14th Canadian Hussars

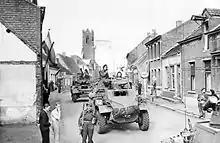
Canadian (likely from 8 Recce) Humber (foreground) and Daimler (background) armoured cars during the Scheldt Campaign, Putte, on the Dutch–Belgian border, 11 October 1944

8 Recce spent the first three years of its existence involved in training and coastal defence duties in southern England. It was not involved in the ill-fated Dieppe Raid on August 19, 1942, and thus avoided the heavy losses suffered that day by many other units of the 2nd Canadian Infantry Division. The regiment landed with its division in Normandy on July 6, 1944, one month after D-Day, and first entered combat as infantry in the ongoing Battle of Normandy. The regiment's first three combat deaths occurred on July 13, two of which when a shell struck a slit trench sheltering two men near Le Mesnil. Another Trooper was killed during the Battle of Caen the same day from a mortar shell.